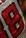
Number: 8